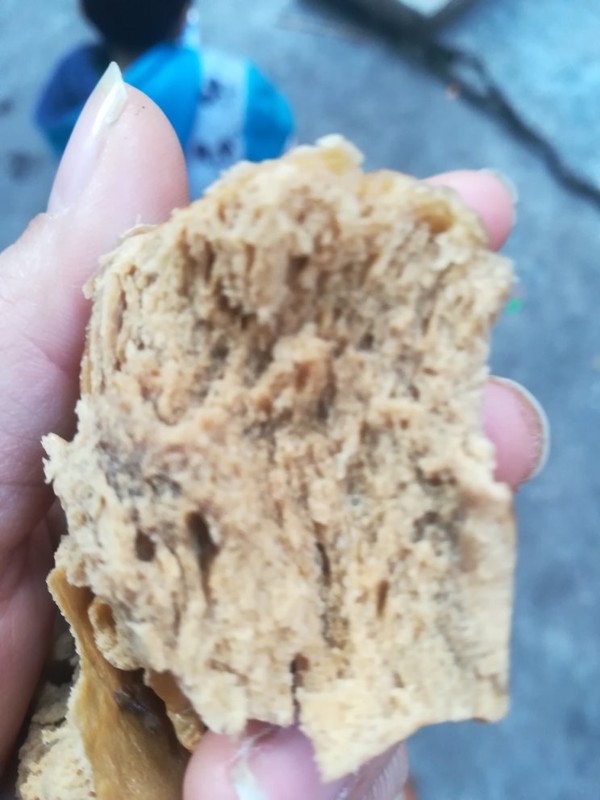
Label: trash